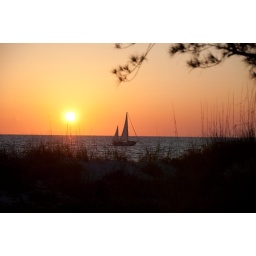
sail boat coming in